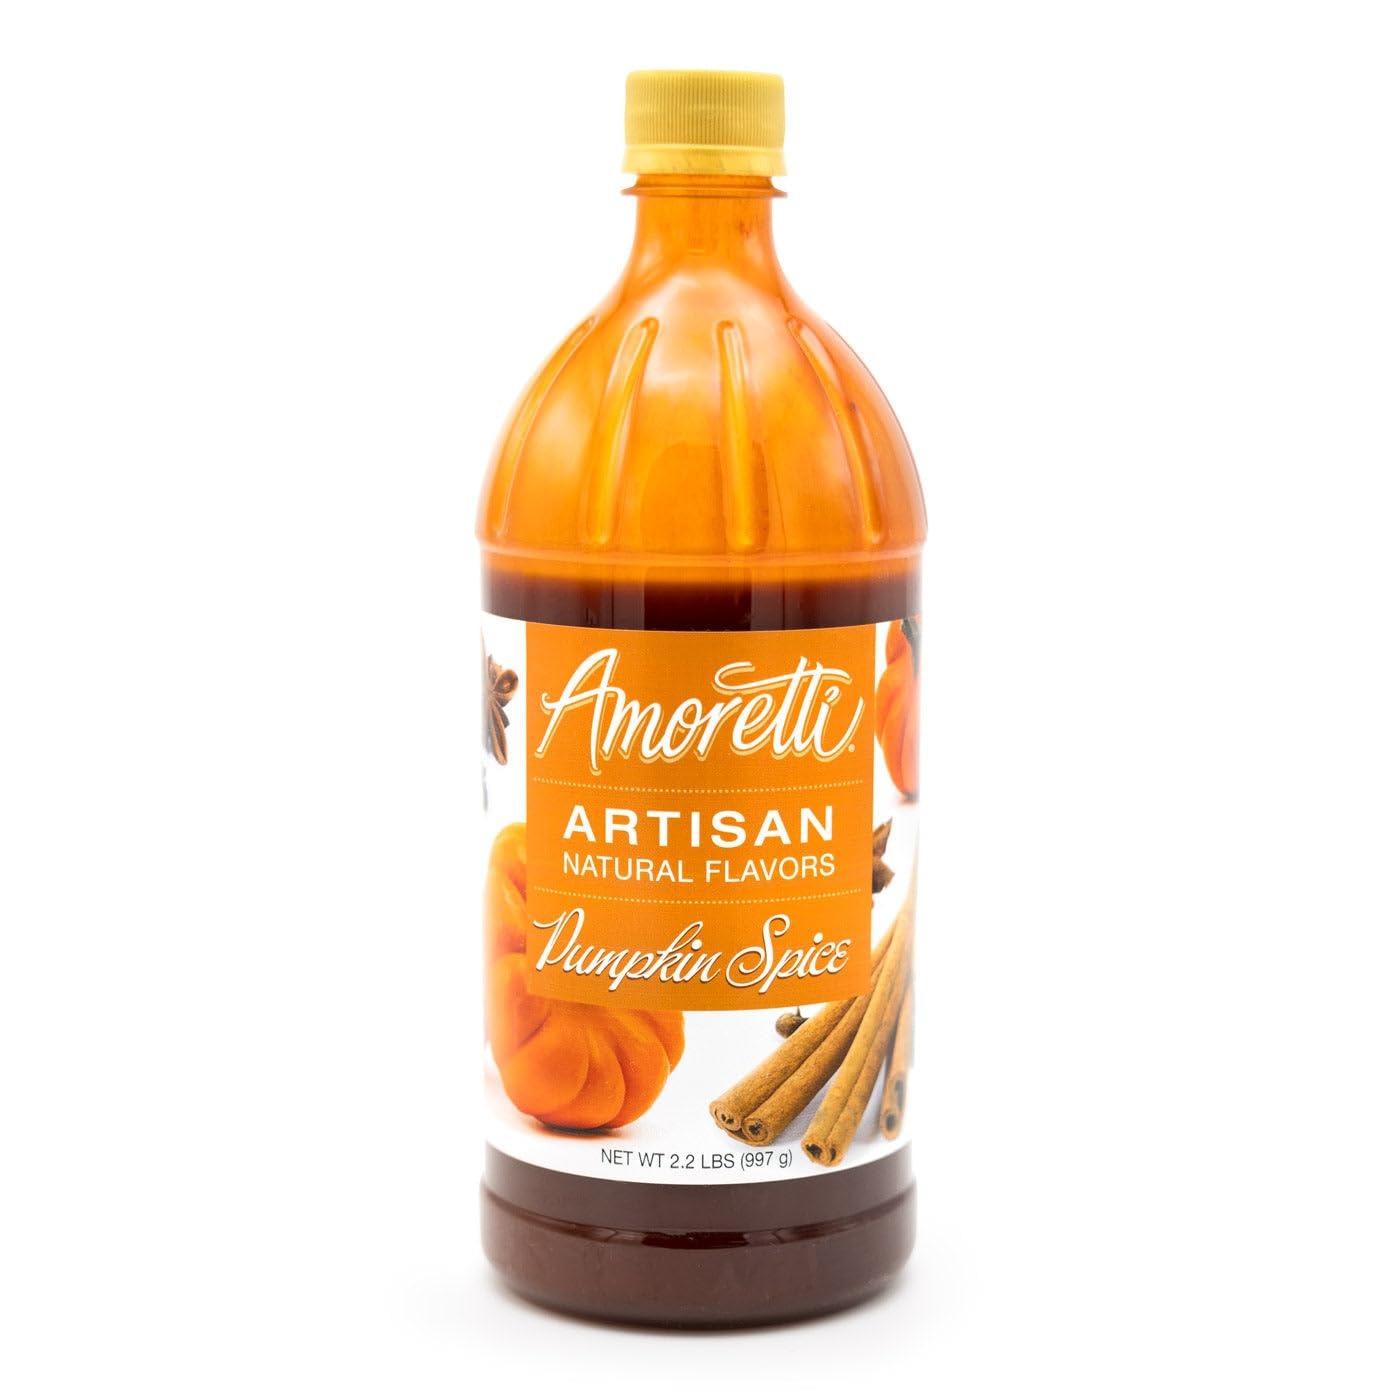
Item Name: Amoretti - Natural Pumpkin Spice Artisan Flavor Paste 2.2 lbs - Use In Pastry, Savory, Brewing & Ice Cream Applications, Preservative Free, Gluten Free, No Artificial Sweeteners, Highly Concentrated
Bullet Point 1: INCREDIBLE VERSATILITY: Infuse incredible flavor into your cakes, macarons, buttercreams, frostings, ice creams, alcoholic and non-alcoholic beverages, and more with our Artisan Natural Flavors.
Bullet Point 2: SPECIFICATIONS: No artificial ingredients, preservative-free, naturally flavored, naturally sweetened, Kosher Pareve, Vegan, gluten-free, and handcrafted in Southern California.
Bullet Point 3: HIGHEST QUALITY: We use only the finest and freshest ingredients to deliver delicious natural flavors in each serving.
Bullet Point 4: SUPER CONCENTRATED: 2 oz of Artisan Natural Flavor is equivalent to 24 oz of fruit purée.
Bullet Point 5: Naturally Sweetened
Product Description: Festive, Warm, RichNow you can enjoy the warm, cozy touch of Pumpkin Spice in your baked treats, ice creams, gelatos, frostings, cheesecakes and more, all year round with Amoretti Natural Pumpkin Spice Artisan Flavor Paste! Natural color, real fruit and the perfect kick of spice, your gourmet creations will reflect the refinement of quality and flawlessness of impeccable flavor! Experience the Amoretti difference today!Product Details
Value: 35.2
Unit: Ounce

Price: 54.7